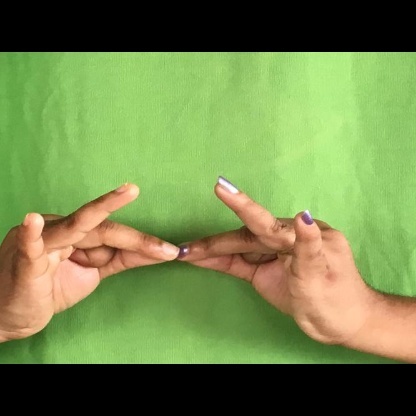
Mudra: Sakata